Whelping box

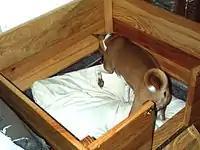
A female dog in her whelping box.

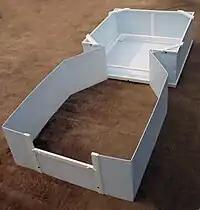
Whelping Box with Extension Wall.

A whelping box/den, also known as a nesting box, whelping den or whelping pen, is designed to protect puppies during birth (whelping) and early life by keeping them safely contained, protected from cold, and safe from the danger of crushing or smothering by the mother.